Jean-Charles Monnier

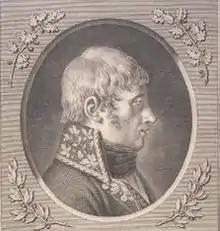
General Monnier by Barbier l'aîné

Jean-Charles, comte Monnier (22 March 1758 in Cavaillon – 29 January 1816 in Paris), was a French infantry commander during the French Revolutionary Wars and the Hundred Days. Monnier's name is inscribed on the Arc de Triomphe as 'Monier'.